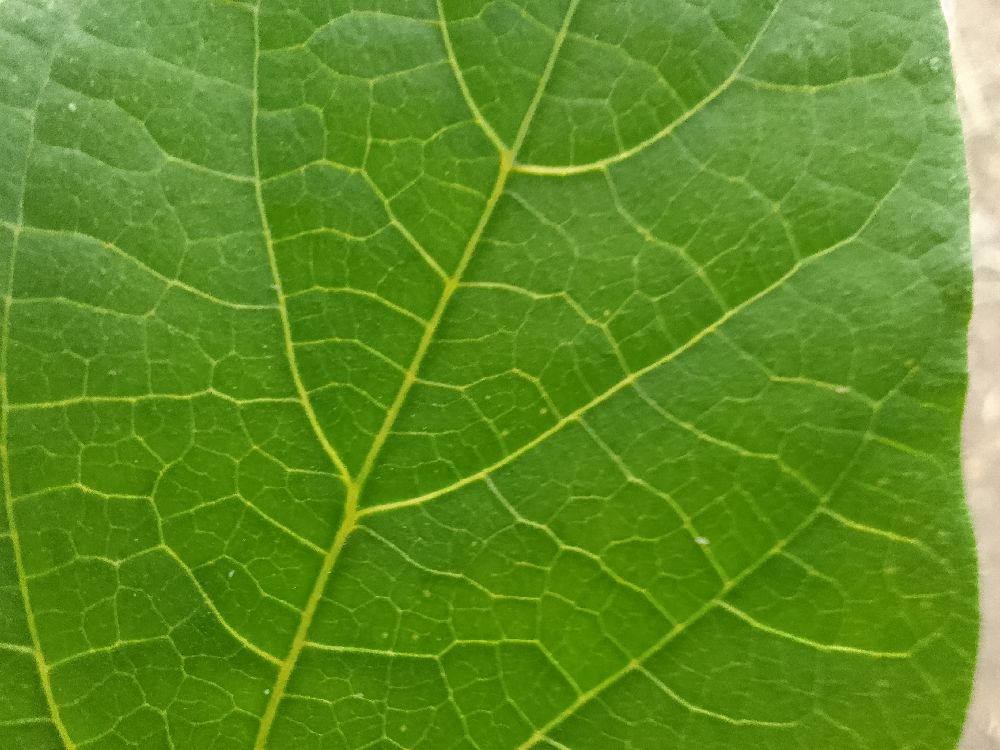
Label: healthy